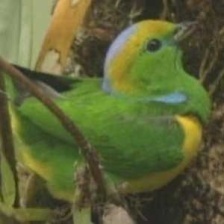
Species: GOLDEN CHLOROPHONIA
Scientific name: CHLOROPHONIA CALLOPHRYS